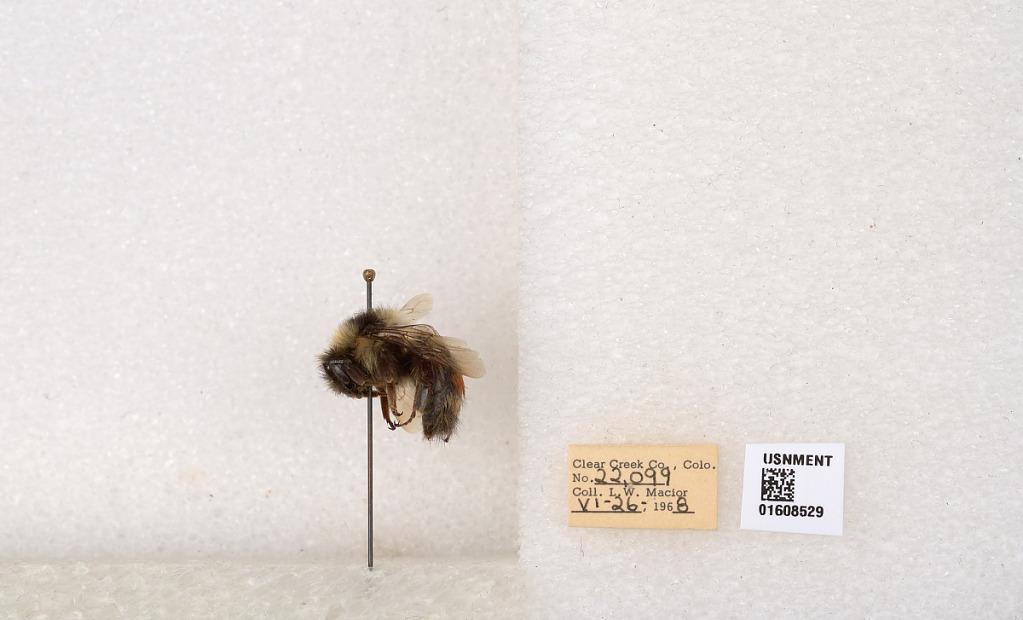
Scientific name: Bombus (Pyrobombus) sylvicola Kirby
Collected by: L. Macior
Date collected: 1968-6-26
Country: United States
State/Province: Colorado
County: Clear Creek
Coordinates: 39.6891, -105.644